Sky position (RA, Dec in degrees): 179.25, 2.602
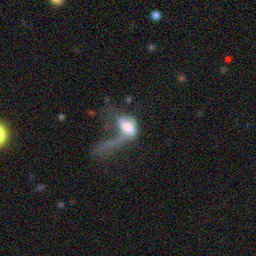
Galaxy morphology: Disturbed Galaxies